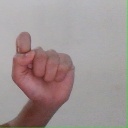
अक्षर: घ